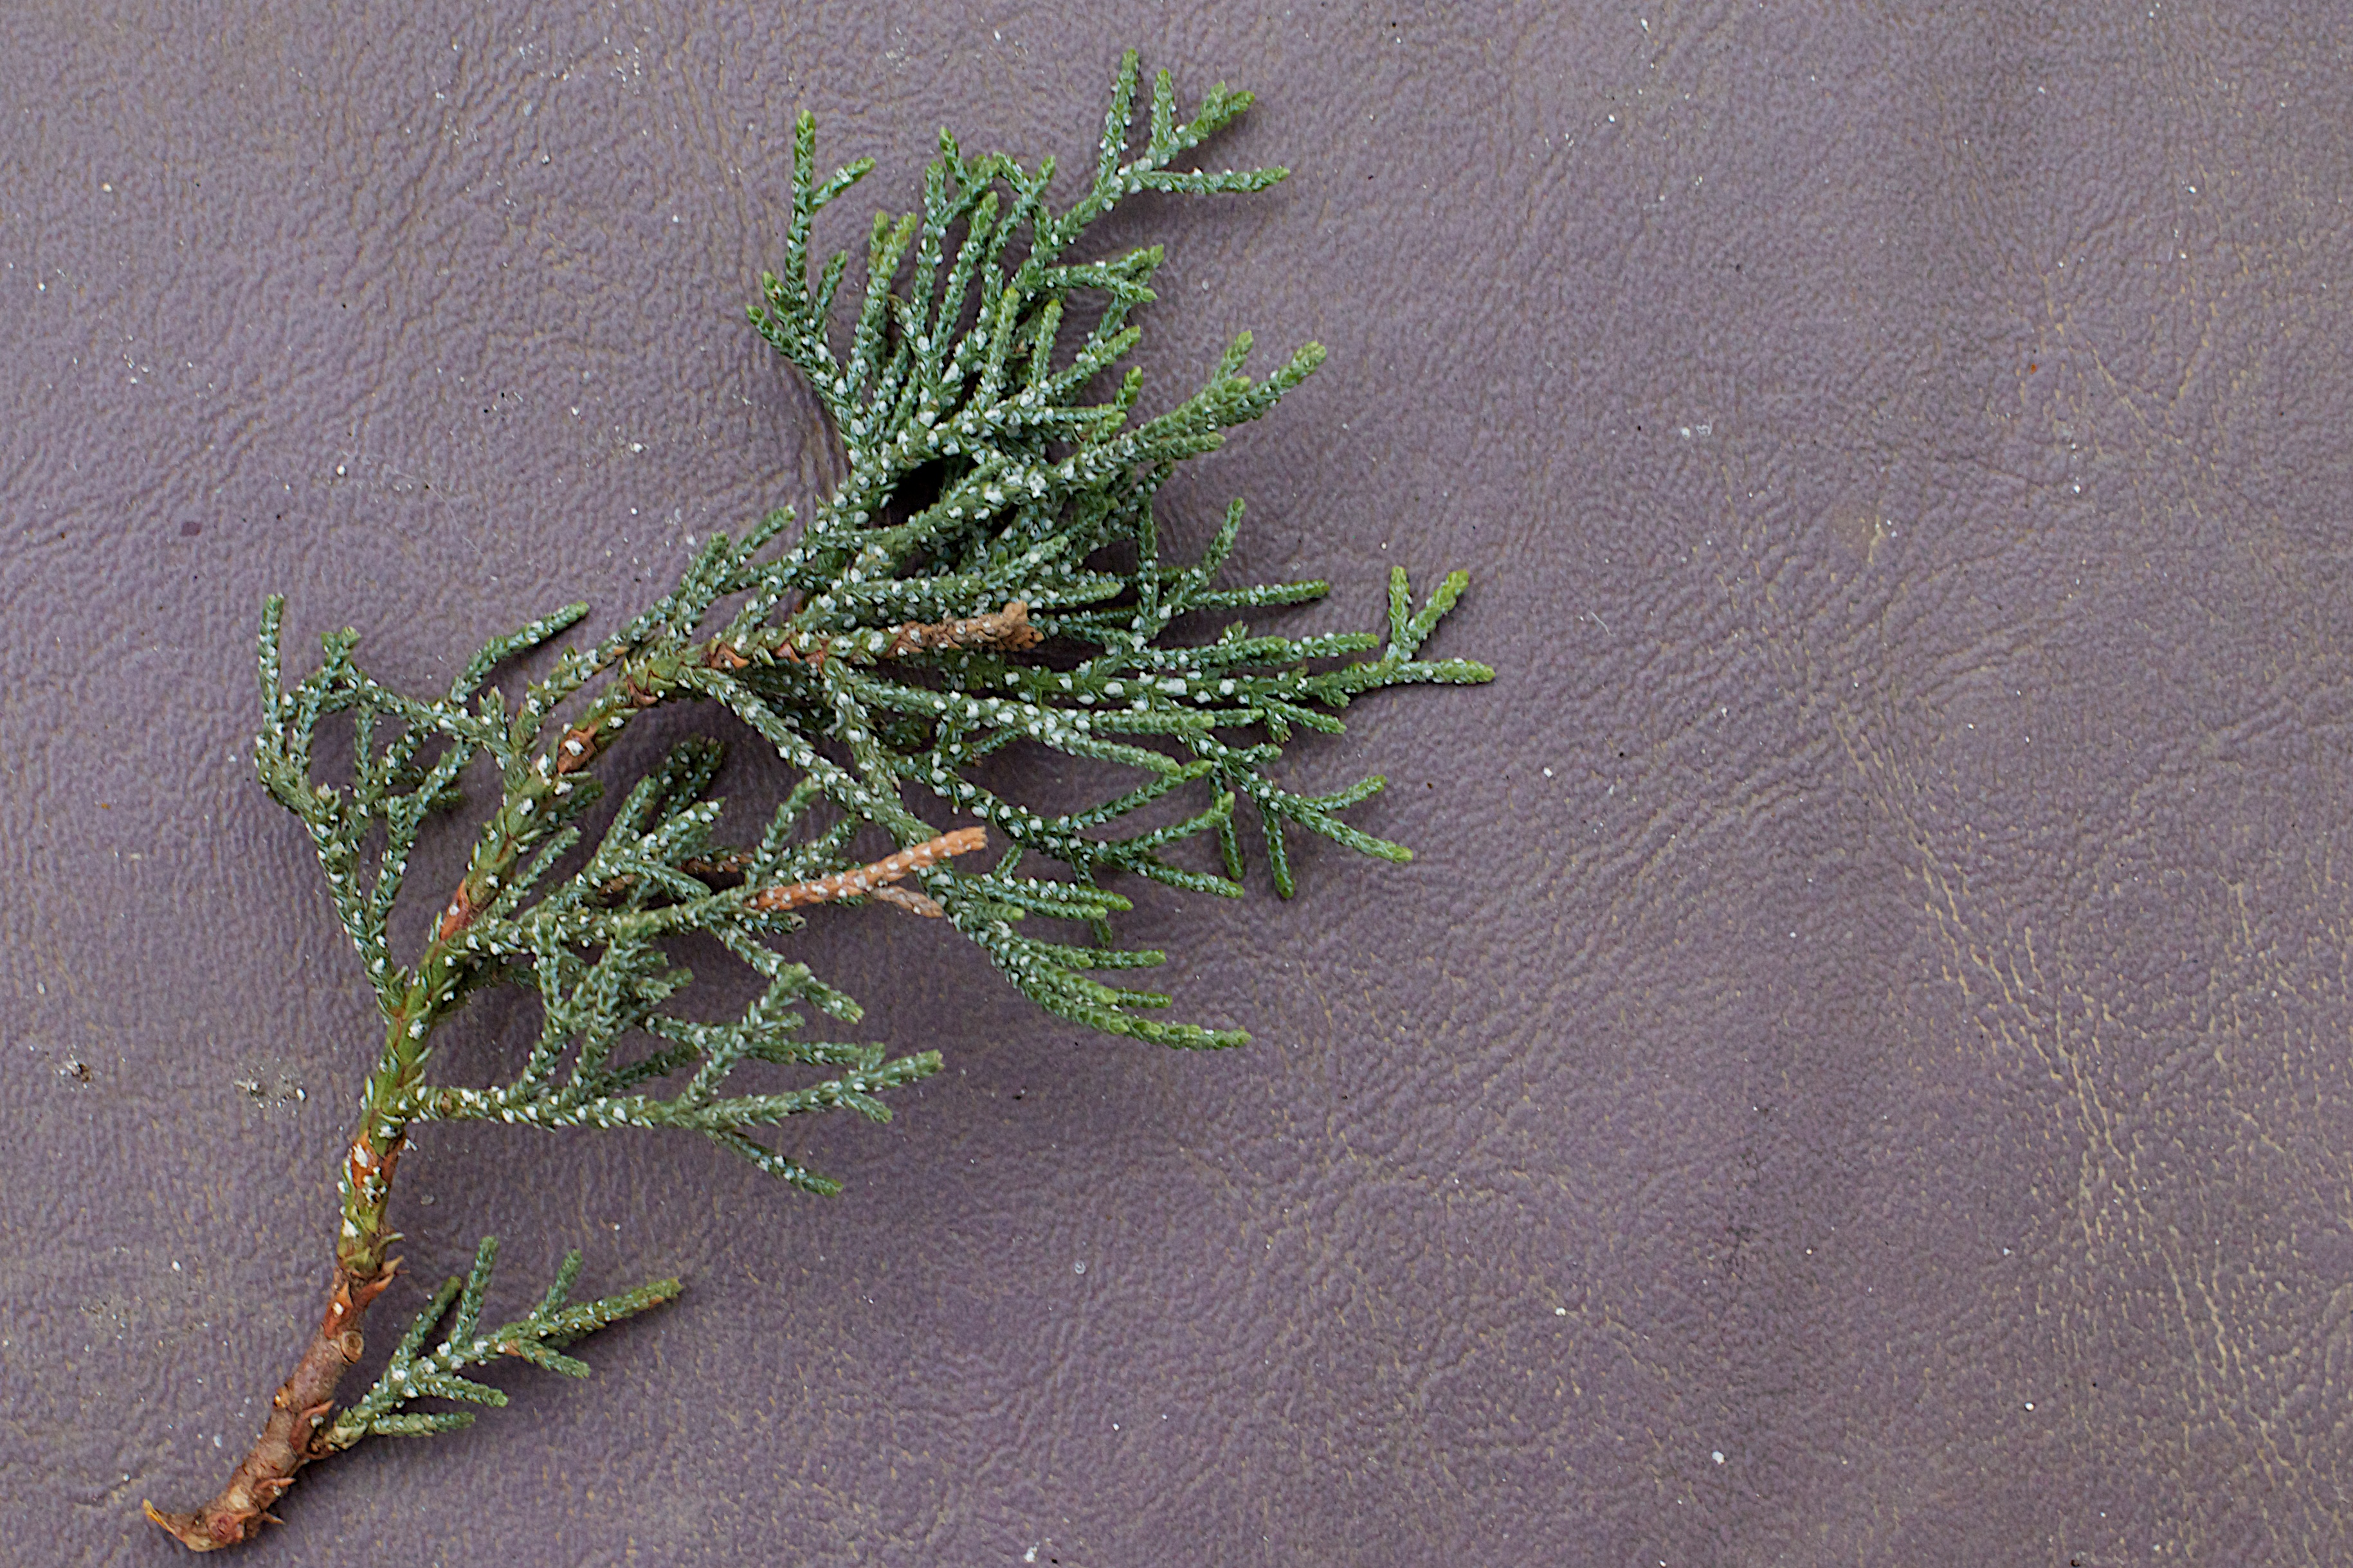
tree, branch, plant, leaf, flower, frost, herb, soil, botany, flora, twig, grass family, plant stem, woody plant, land plant